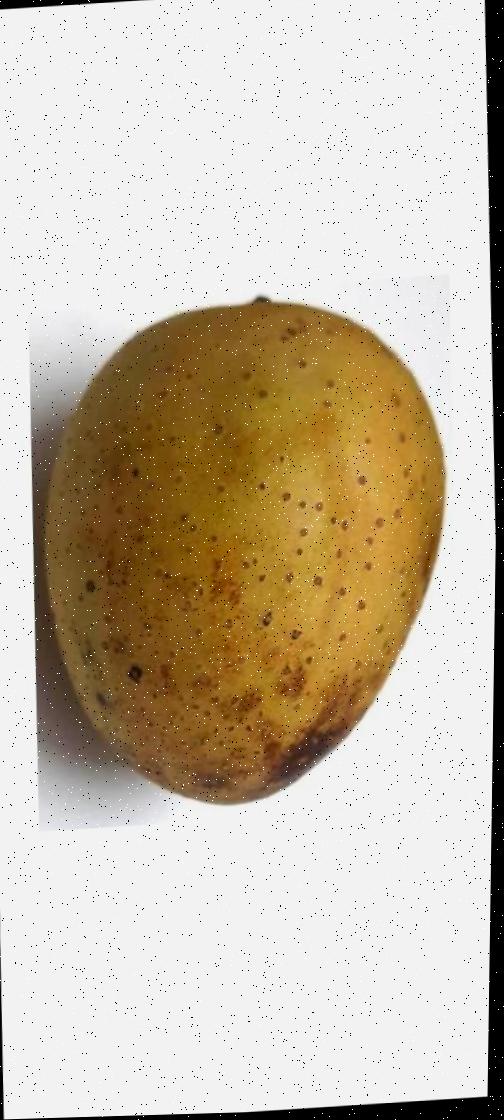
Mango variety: Gourmoti